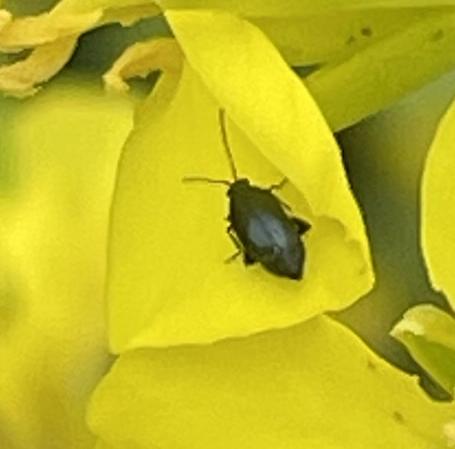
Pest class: crucifer_flea_beetle